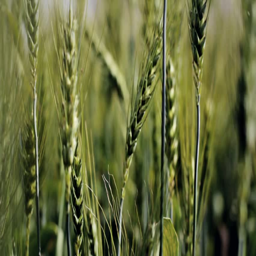
walking in the wheat field .